Circus Today

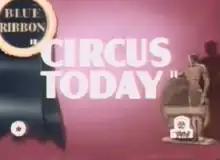
Title card for Blue Ribbon reissue

Circus Today is a Warner Bros. "Merrie Melodies" is a comedy, animation short directed by Tex Avery, written by Jack Miller and released on June 22, 1940.